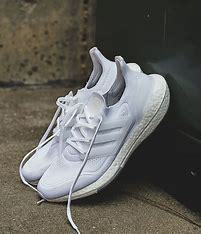
Brand: Adidas
Model: Ultraboost 21 Lauf